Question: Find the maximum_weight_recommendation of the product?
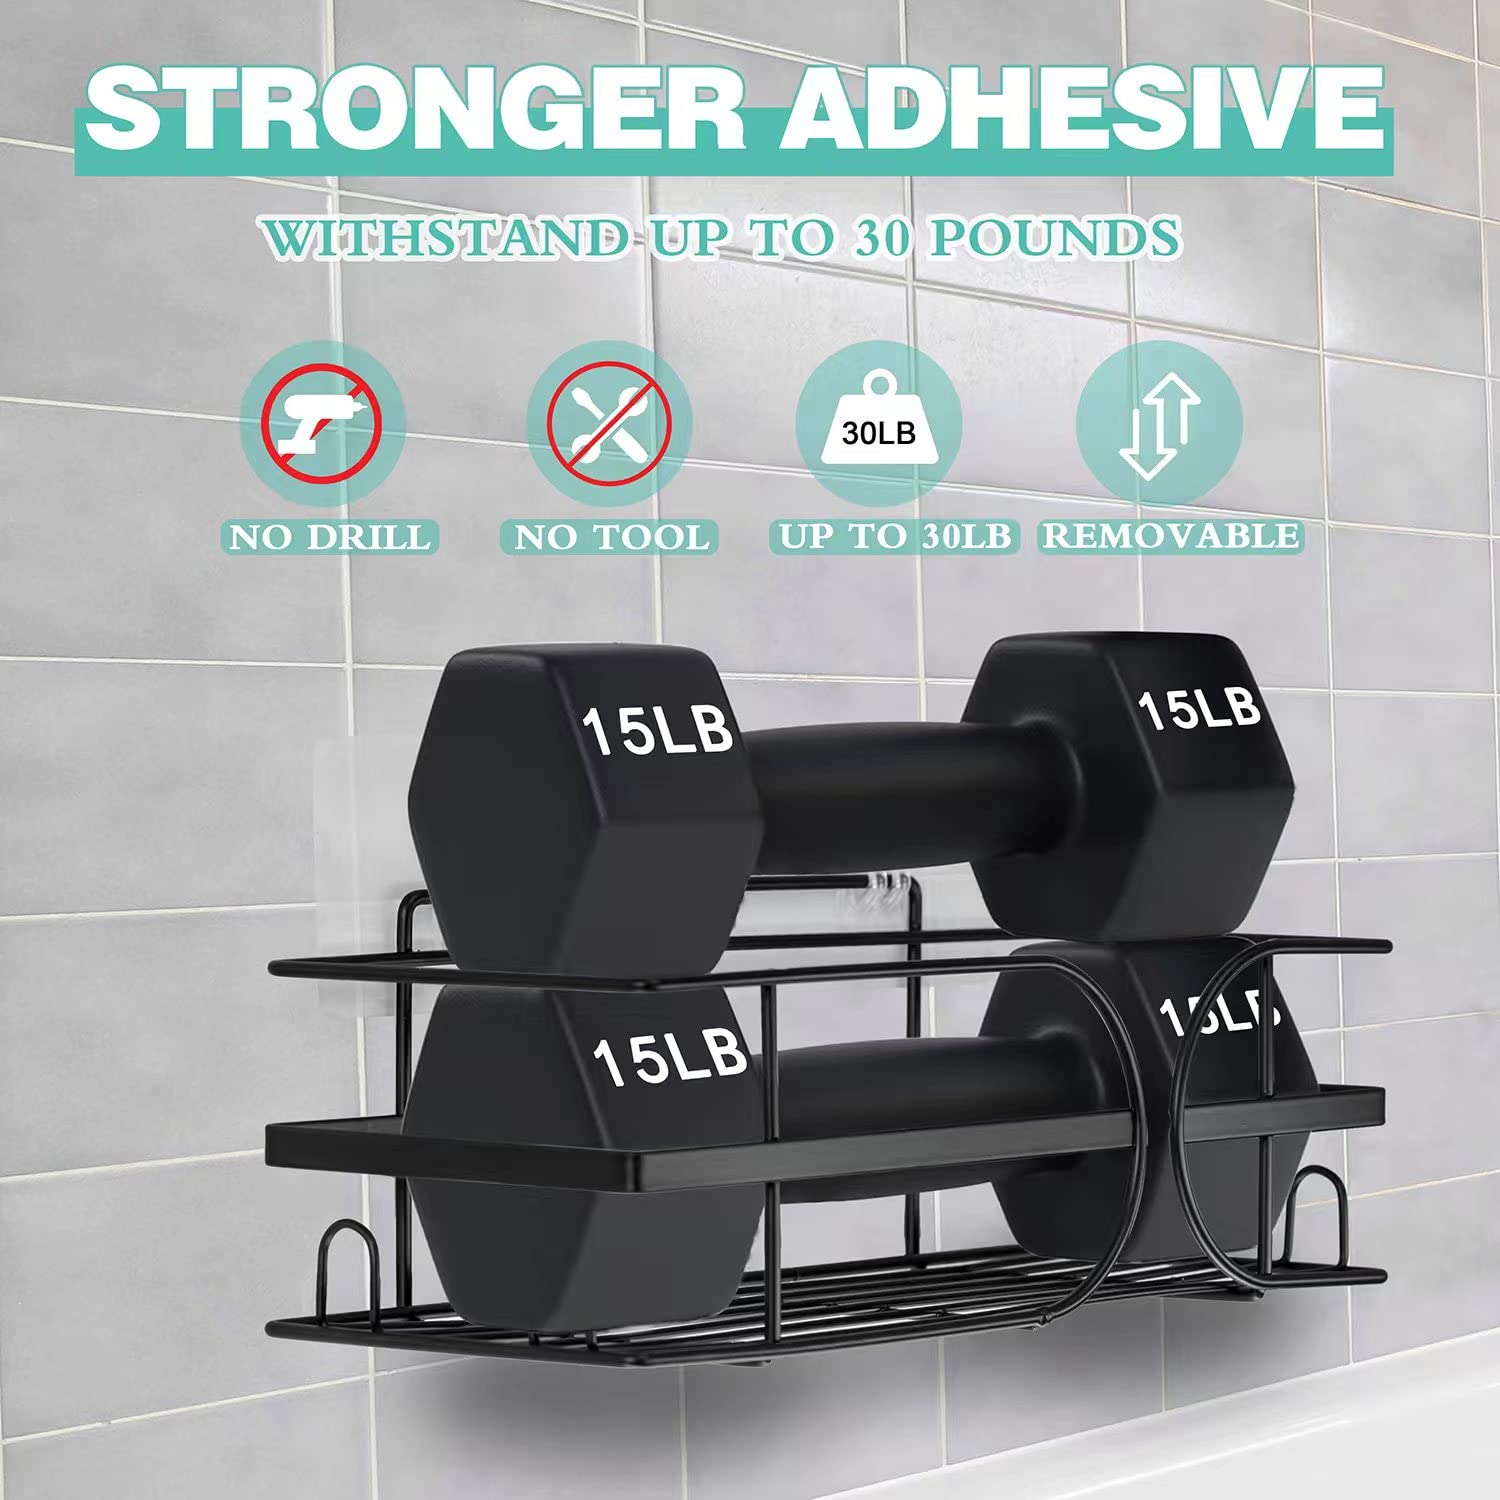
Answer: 15.0 pound